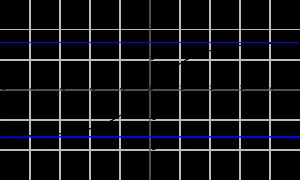
Mercatorprojektion / Projektionens matematik
Relation mellem den lodrette position på kortet (horisontal på grafen) og bredden (vertikal på grafen).
Mercatorprojektion er en cylindrisk kortprojektion, som første gang blev fremstillet af den flamske geograf og kartograf Gerardus Mercator i 1569. Den blev standardmetoden ved fremstilling af kort til nautiske formål, fordi den kunne vise linjer med konstant sand pejling eller sand kurs som rette linjer. Disse er kendt som loxodromer eller kurslinjer.